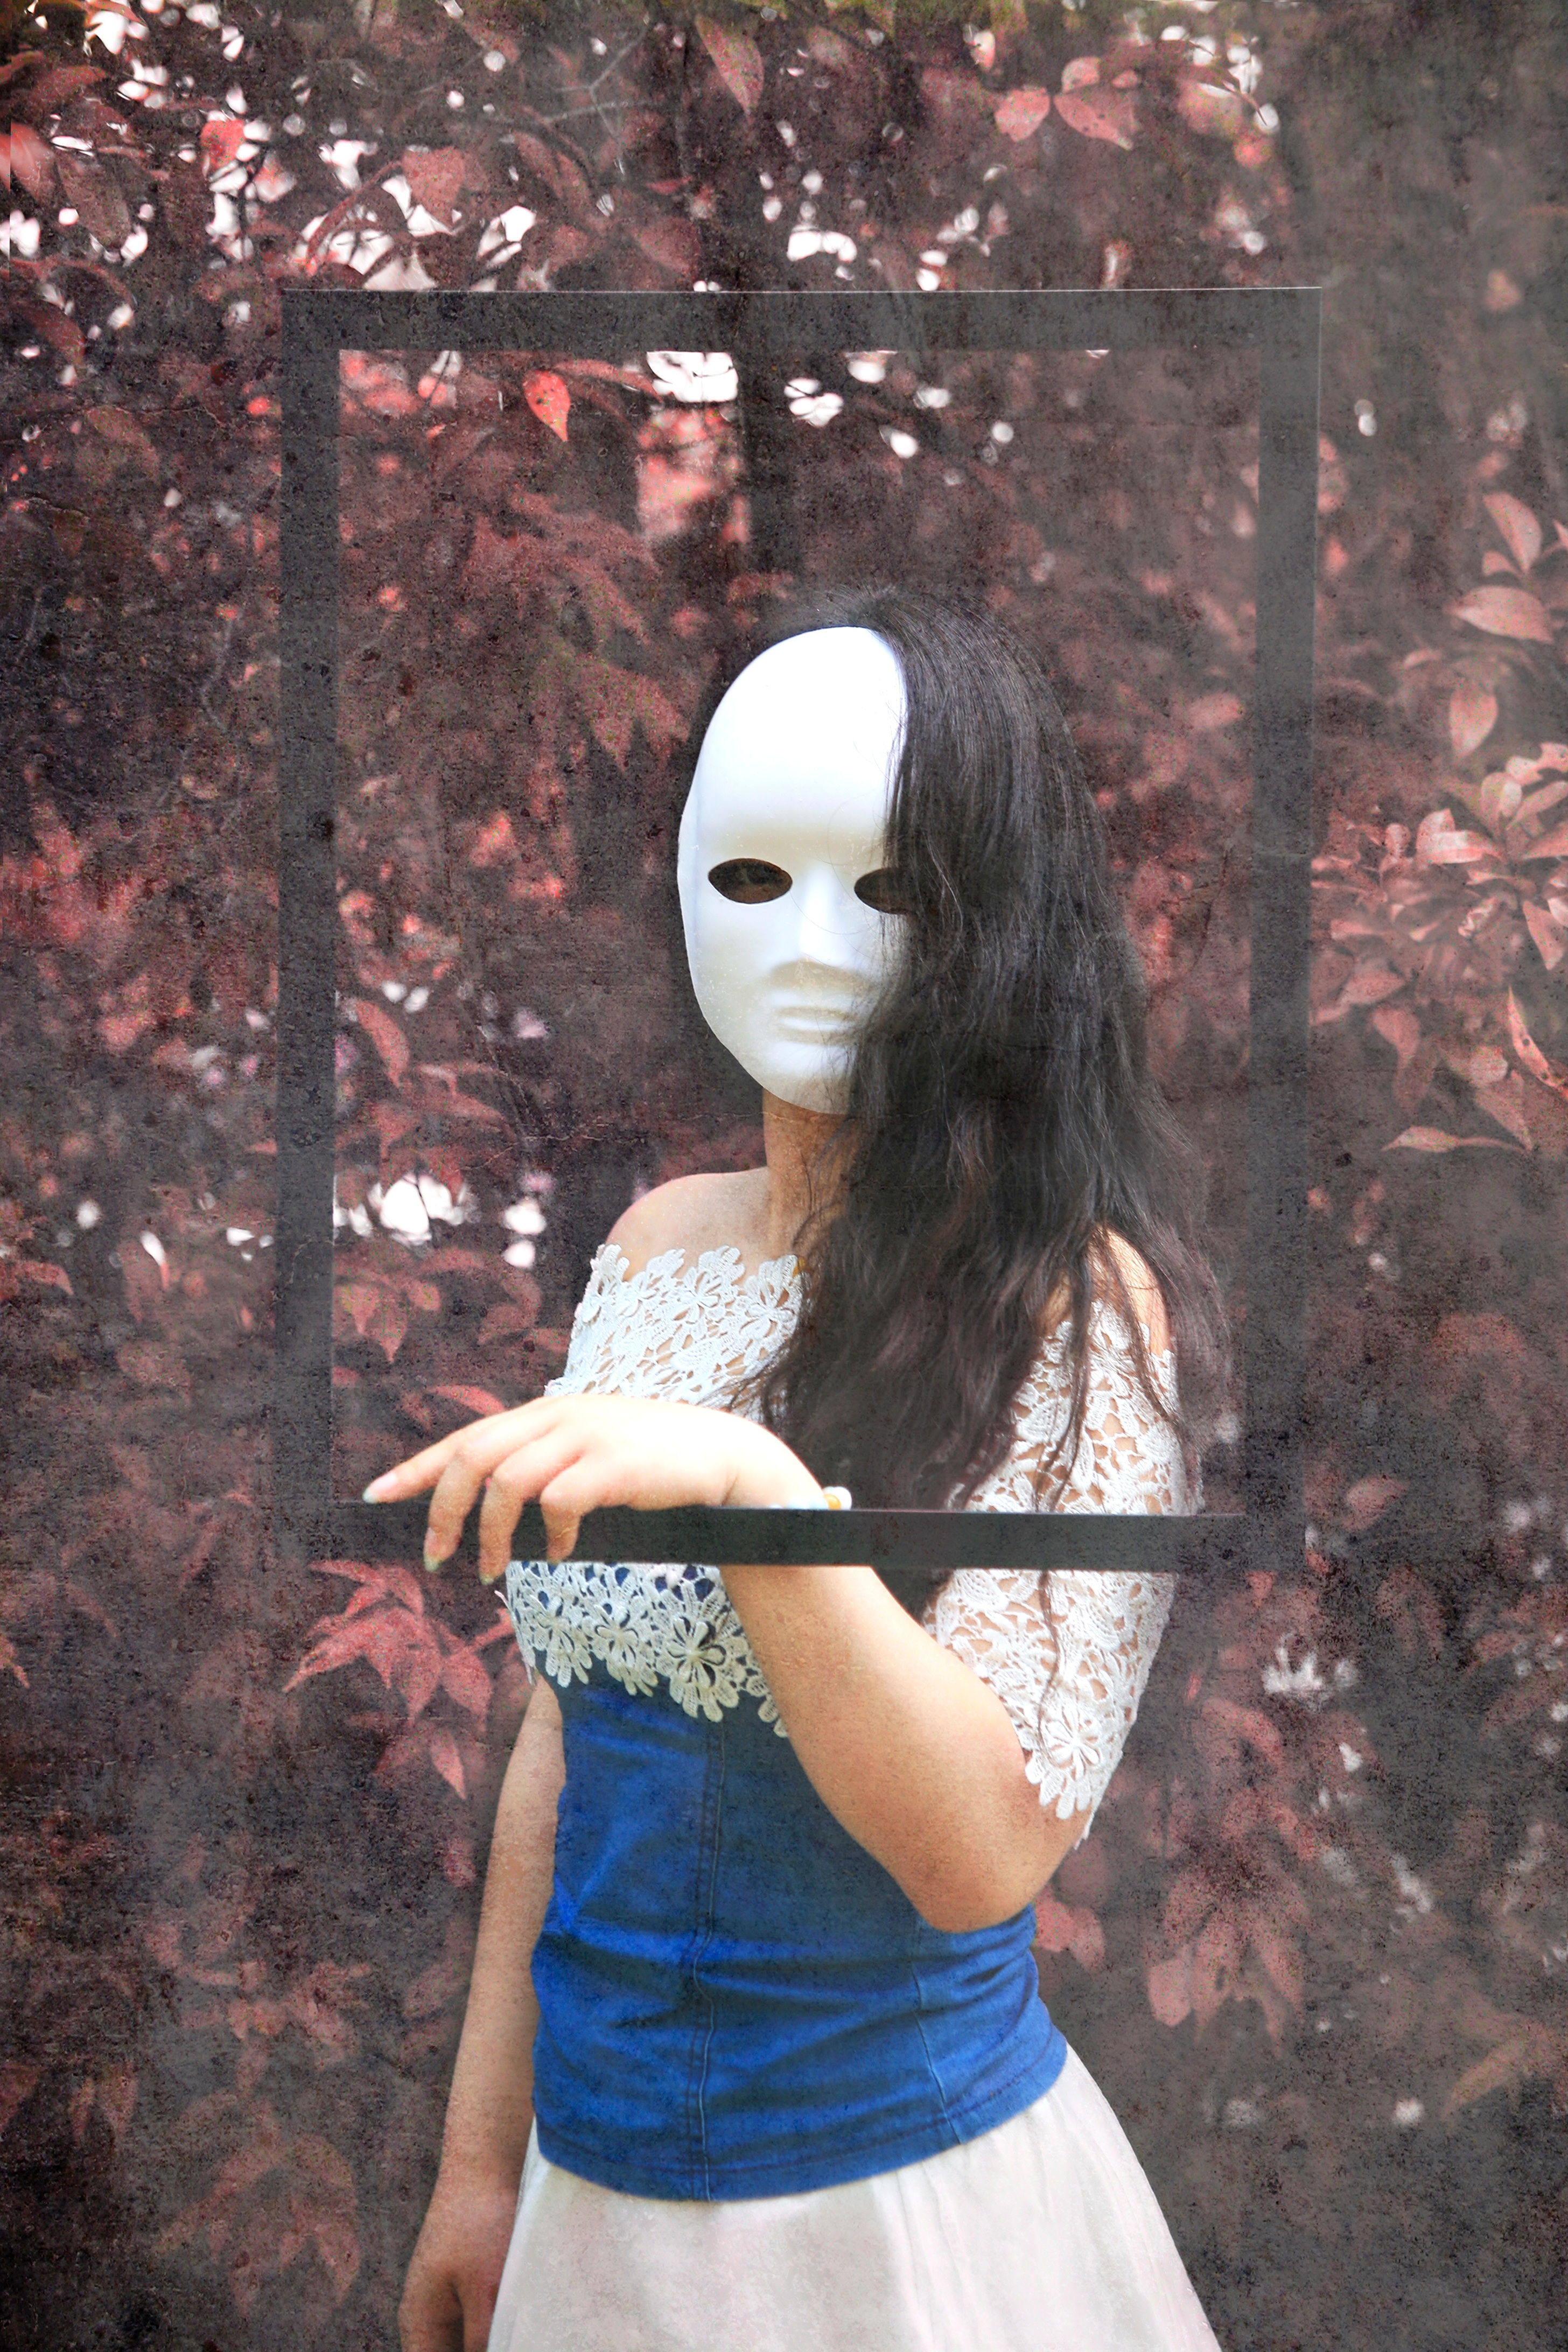
girl, model, spring, fashion, clothing, lady, dress, photograph, beauty, image, costume, photo shoot